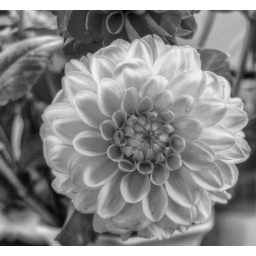
The original flower is yellow but I think it looks more effective in B&amp;amp;W the highlights. stand out more